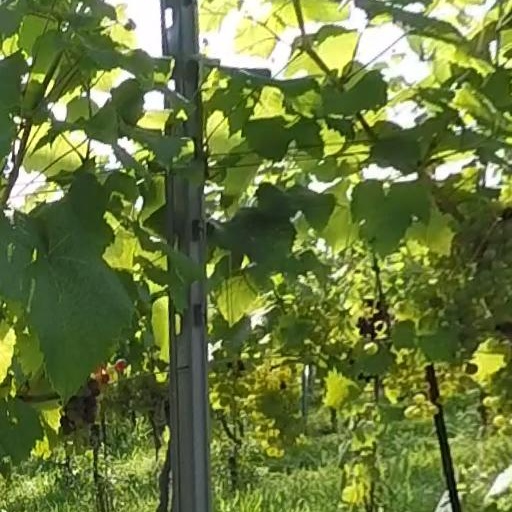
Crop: grape